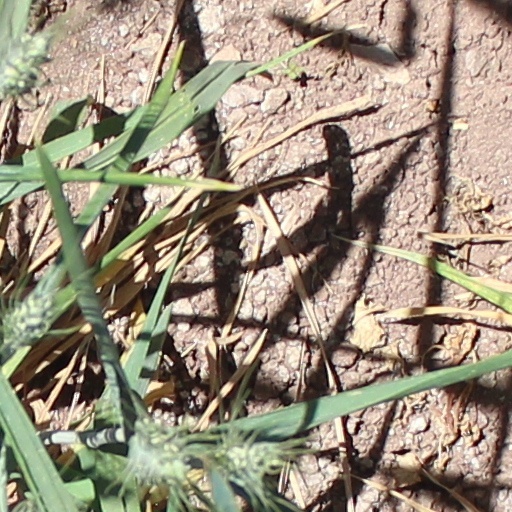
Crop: wheat